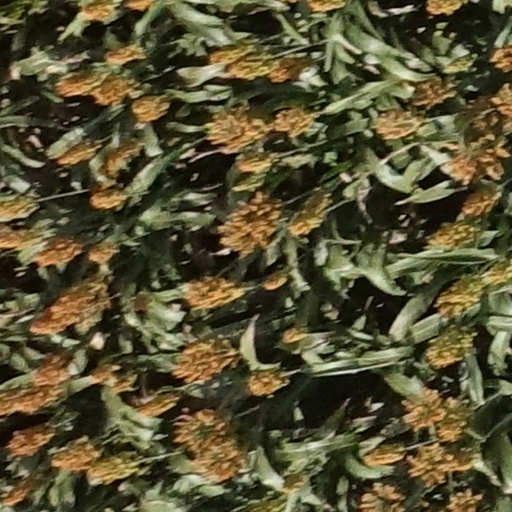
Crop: sorghum